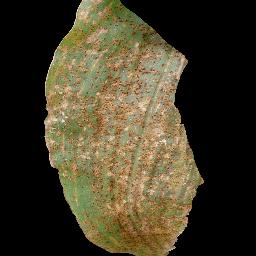
Label: Corn___Common_rust